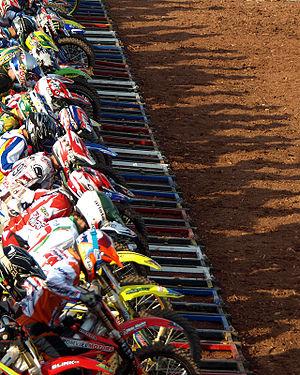
Un départ arrêté est un départ de course, notamment en sports mécaniques, dans lequel toutes les concurrents sont arrêtés.